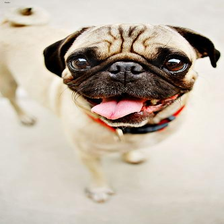
Species: dog
Breed: pug